Let the Bullets Fly

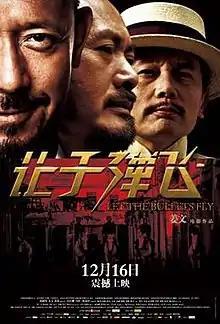
Theatrical release poster

Let the Bullets Fly is a 2010 action comedy film written and directed by Jiang Wen, based on a story by Ma Shitu. The film is a Chinese-Hong Kong co-production, set in Sichuan during the 1920s when the bandit Zhang (Jiang Wen) descends upon a town posing as its new governor. The film also stars Chow Yun-fat, Ge You, Carina Lau, and Chen Kun.